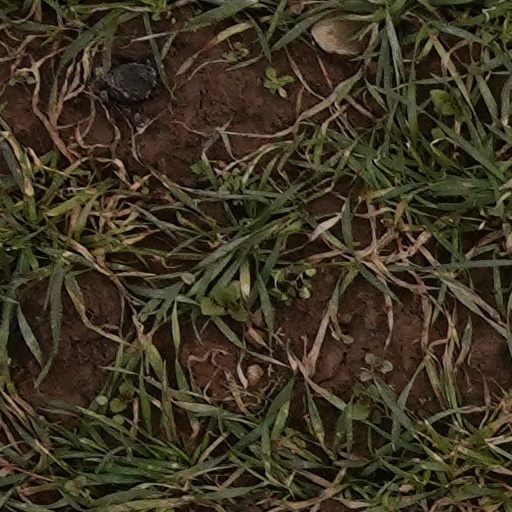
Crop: wheat